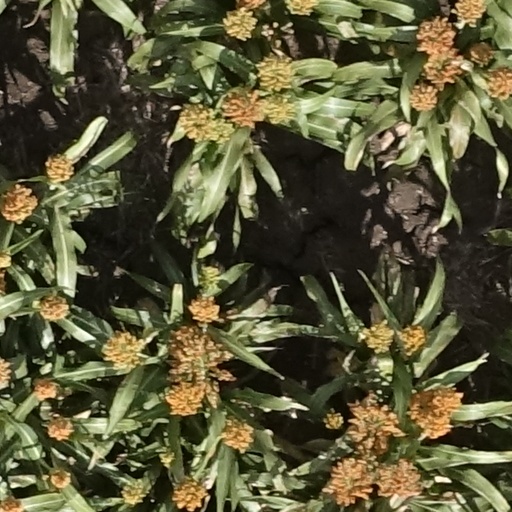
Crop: sorghum